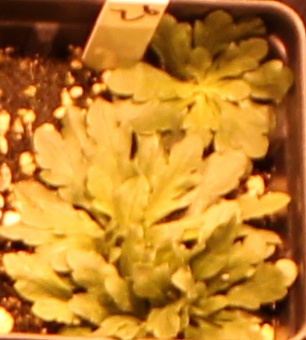
Label: Horseweed